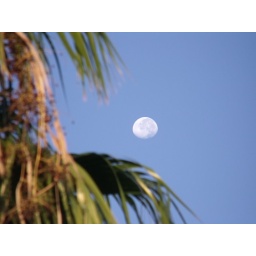
the moon is so beautiful when it shines bright in the glorious blue sky